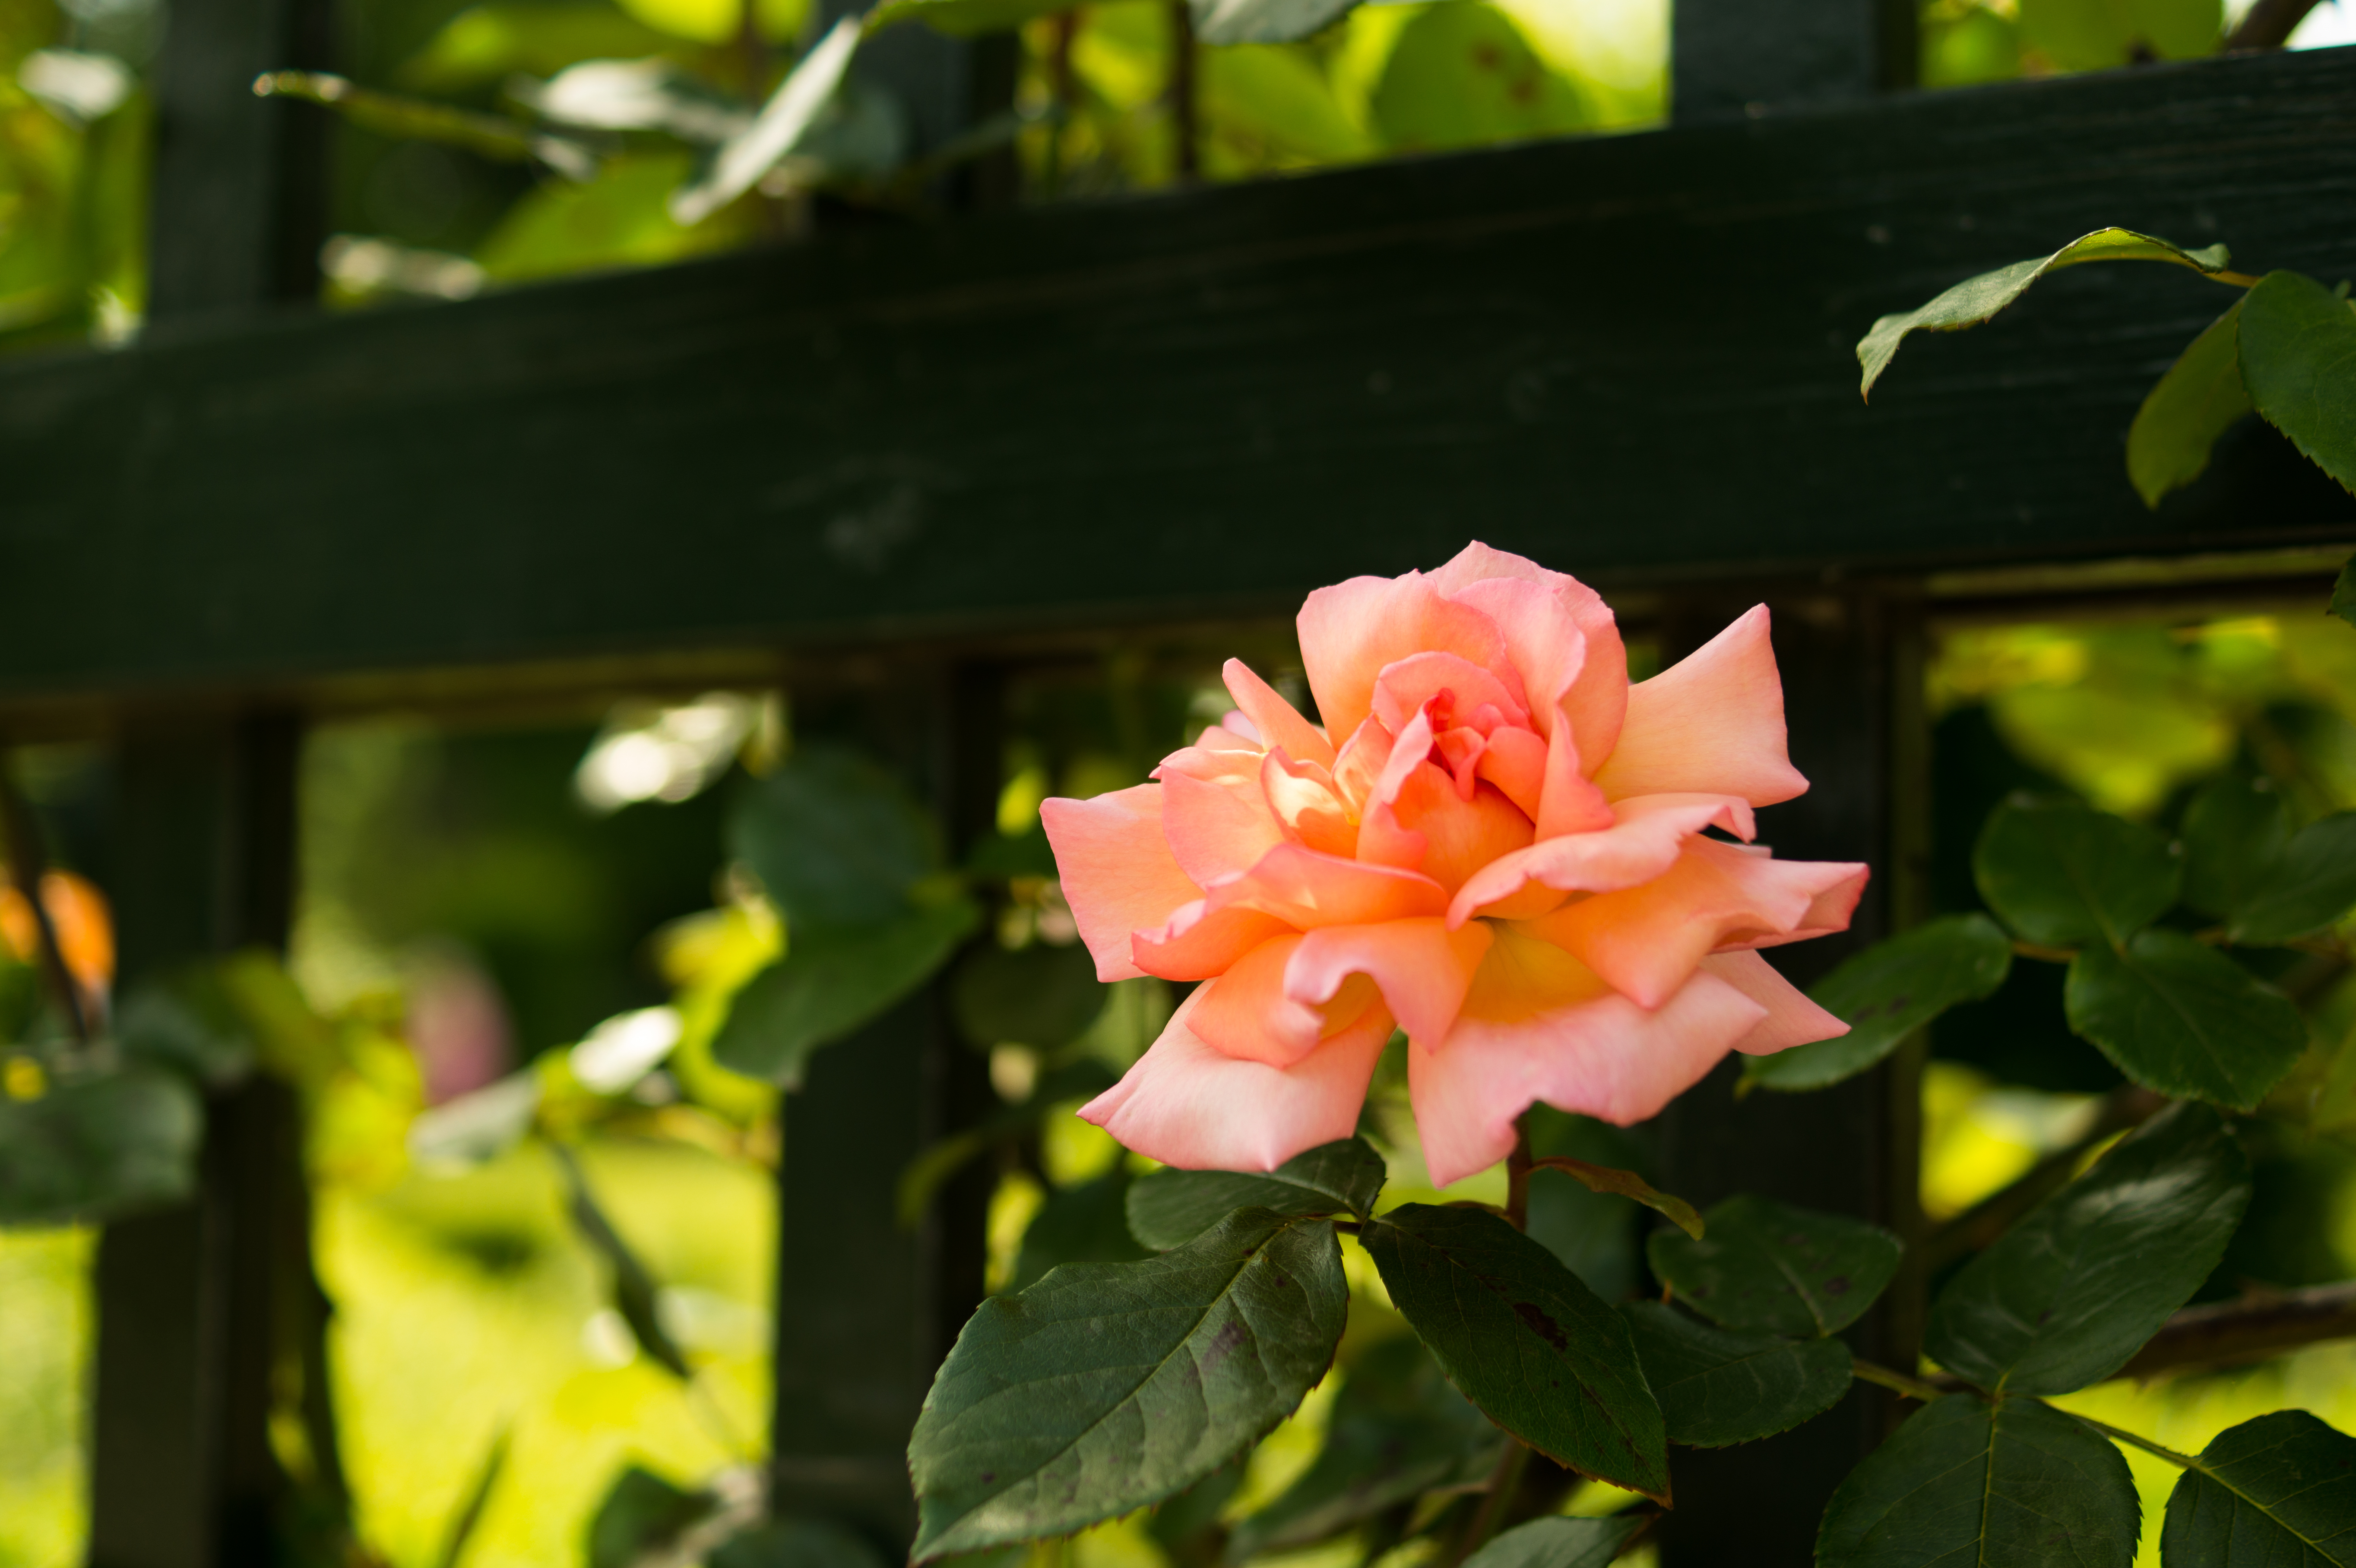
nature, blossom, fence, plant, leaf, flower, rose, green, botany, blooming, yellow, garden, pink, flora, shrub, macro photography, flowering plant, woody plant, land plant